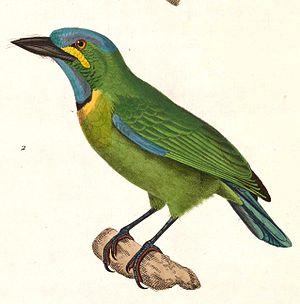
Le Barbu à calotte bleue est une espèce d'oiseaux de la famille des Megalaimidae.